Tall Ships (album)

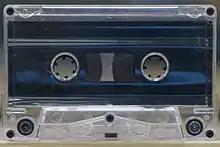
As with its direct predecessor and successor, "Tall Ships" was only released on cassette.

Much mirroring the release scheme of their first album, "Tall Ships" was self-released only on cassette in 1990, and sold at the duo's live performances. The band played mostly at mostly pubs and small clubs at the time. The cassette received a favourable reception from attenders, but being a much low-key release, it was not reviewed in any local publications.